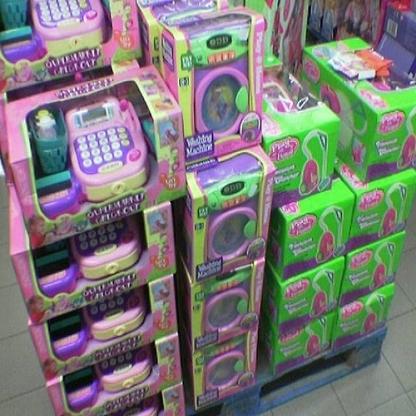
Scene: Indoor